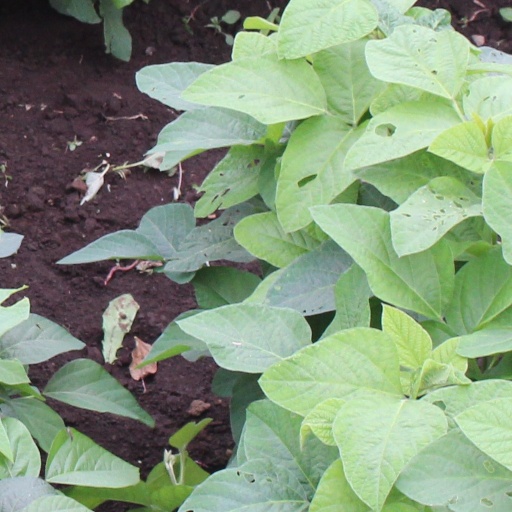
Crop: soybean